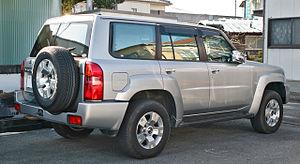
Le Nissan Patrol est le 4x4 phare de la marque japonaise du même nom.